State Archives of Milan

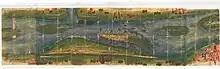
ASMi, Miscellaneous Maps and Drawings Fund (MMD), Rolled 27, 1527, "Confining dispute near Casalmaggiore over alluvial islands on the Po and ice formed by river waters."

The collections stored in the State Archives of Milan are numerous and vary in typology: from Government Acts to the Religion Fund, from the archives of state bodies that are placed there by law to archives of families (for example, the Sormani Andreani Verri Giussani) or of individuals (Antonio Taverna). The exact number of collections can be found on the website of the State Archives Information System (the SIAS), while here are discussed the most significant ones according to the grouping proposed by the General Guide to Italian State Archives: